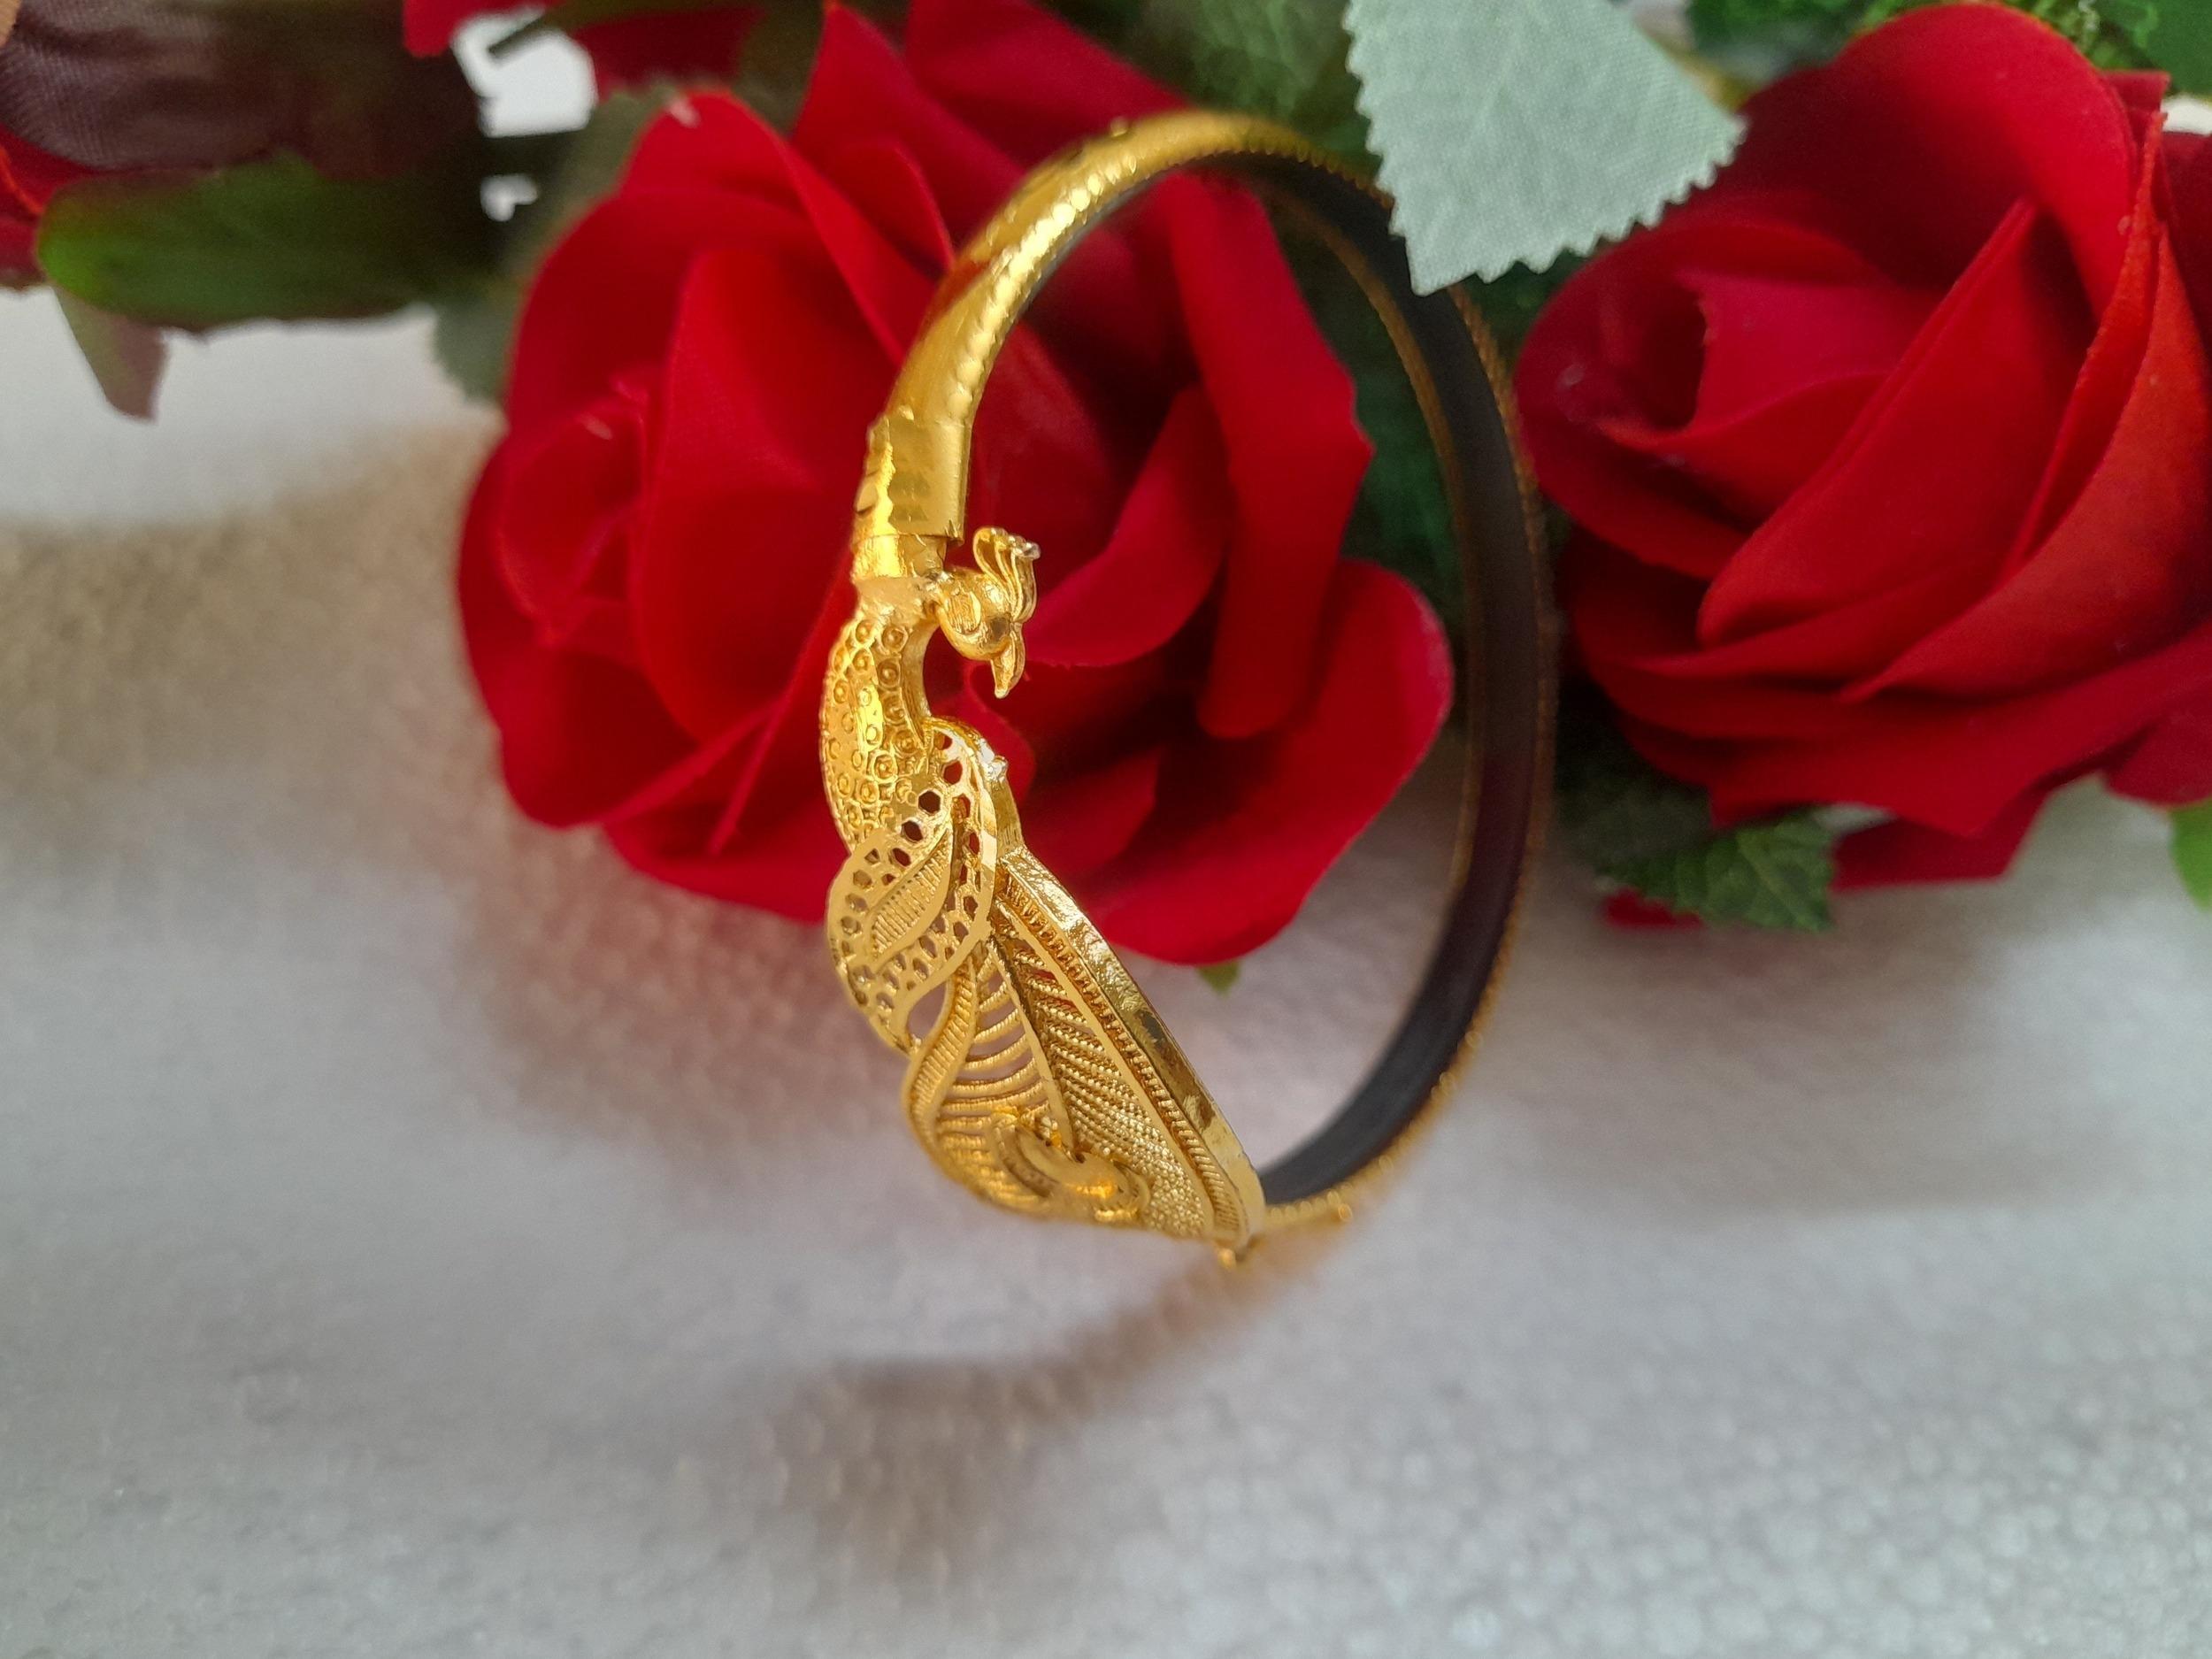
Purabi Copper Gold-plated Bangle ()
Type: Bracelets & Bangles
Brand: Purabi
Price: Rs. 330
This is basically an iron noa badhano bangle. The iron bangle is covered by a copper plate which is further gold plated and peacock designs are made for beautification. An iron bangle is compulsory for married Hindu women as marriage rituals.The gold plating is of best quality which will stay for long. This bangle can be used on occasions as well as for daily use.
Features: Material: The bangles are made of brass metal, which is durable and affordable, and has been coated with a layer of gold plating to give it a shiny and elegant look.,Quantity: The set includes two bangles of the same design and size, which can be worn individually or stacked together to create a layered look.,Versatility: The bangles can be worn as a fashion accessory or as part of traditional attire in various cultures around the world. They can be paired with a variety of outfits, from casual to formal.,Durability: The gold plating on the brass bangles provides a protective layer that prevents tarnishing and corrosion, making them long-lasting and durable.,Size: The bangles are available in different sizes to fit different wrist sizes.,Affordable: Brass gold-plated bangles are generally more affordable than solid gold bangles, making them a more accessible option for those who want the look of gold jewelry without the high cost.
Included: 1 Noa Bangle